Girton, Cambridgeshire

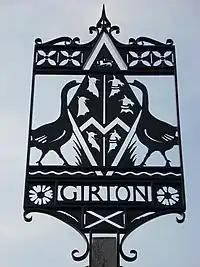
The village sign

The parish church has been dedicated to Saint Andrew since at least 1240. Part of the west tower contains stones that were probably part of an earlier 11th-century church on the site, and there are parts of 13th century construction still in evidence, but the present building was largely rebuilt in the 15th and 16th centuries. The church was owned by Ramsey Abbey from the 12th century until the Dissolution of the Monasteries.